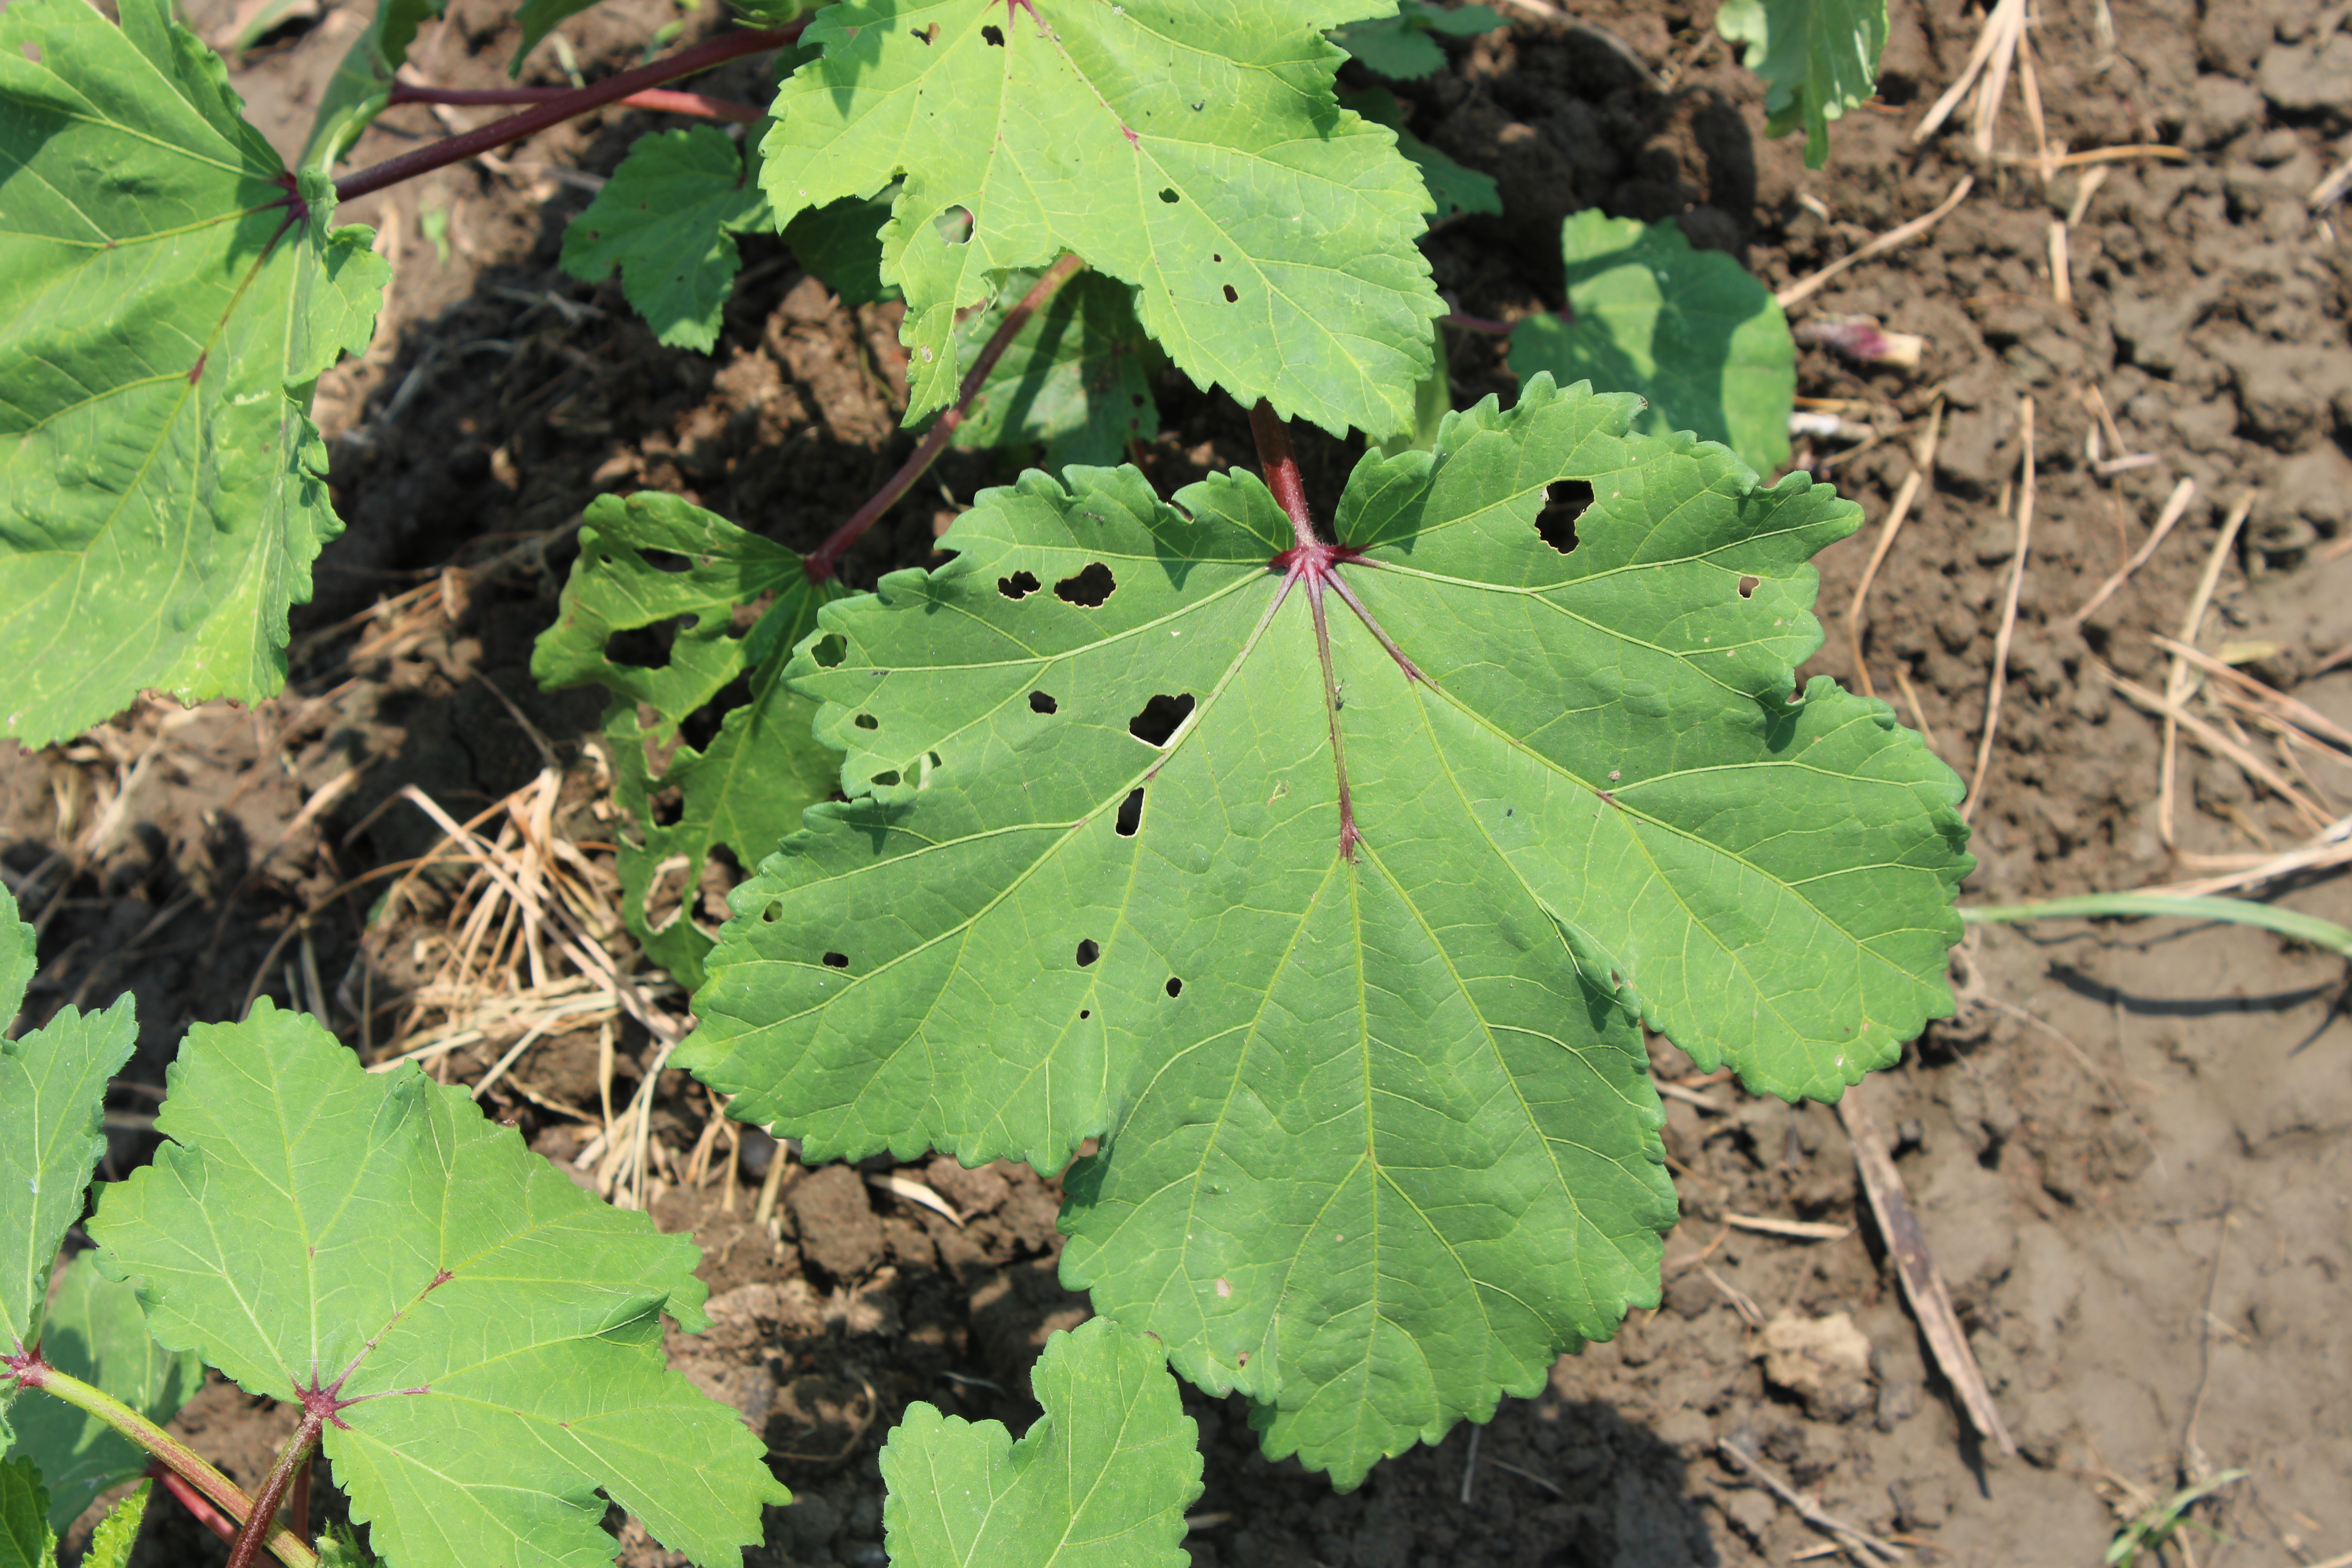
Label: Alternaria Leaf Spot